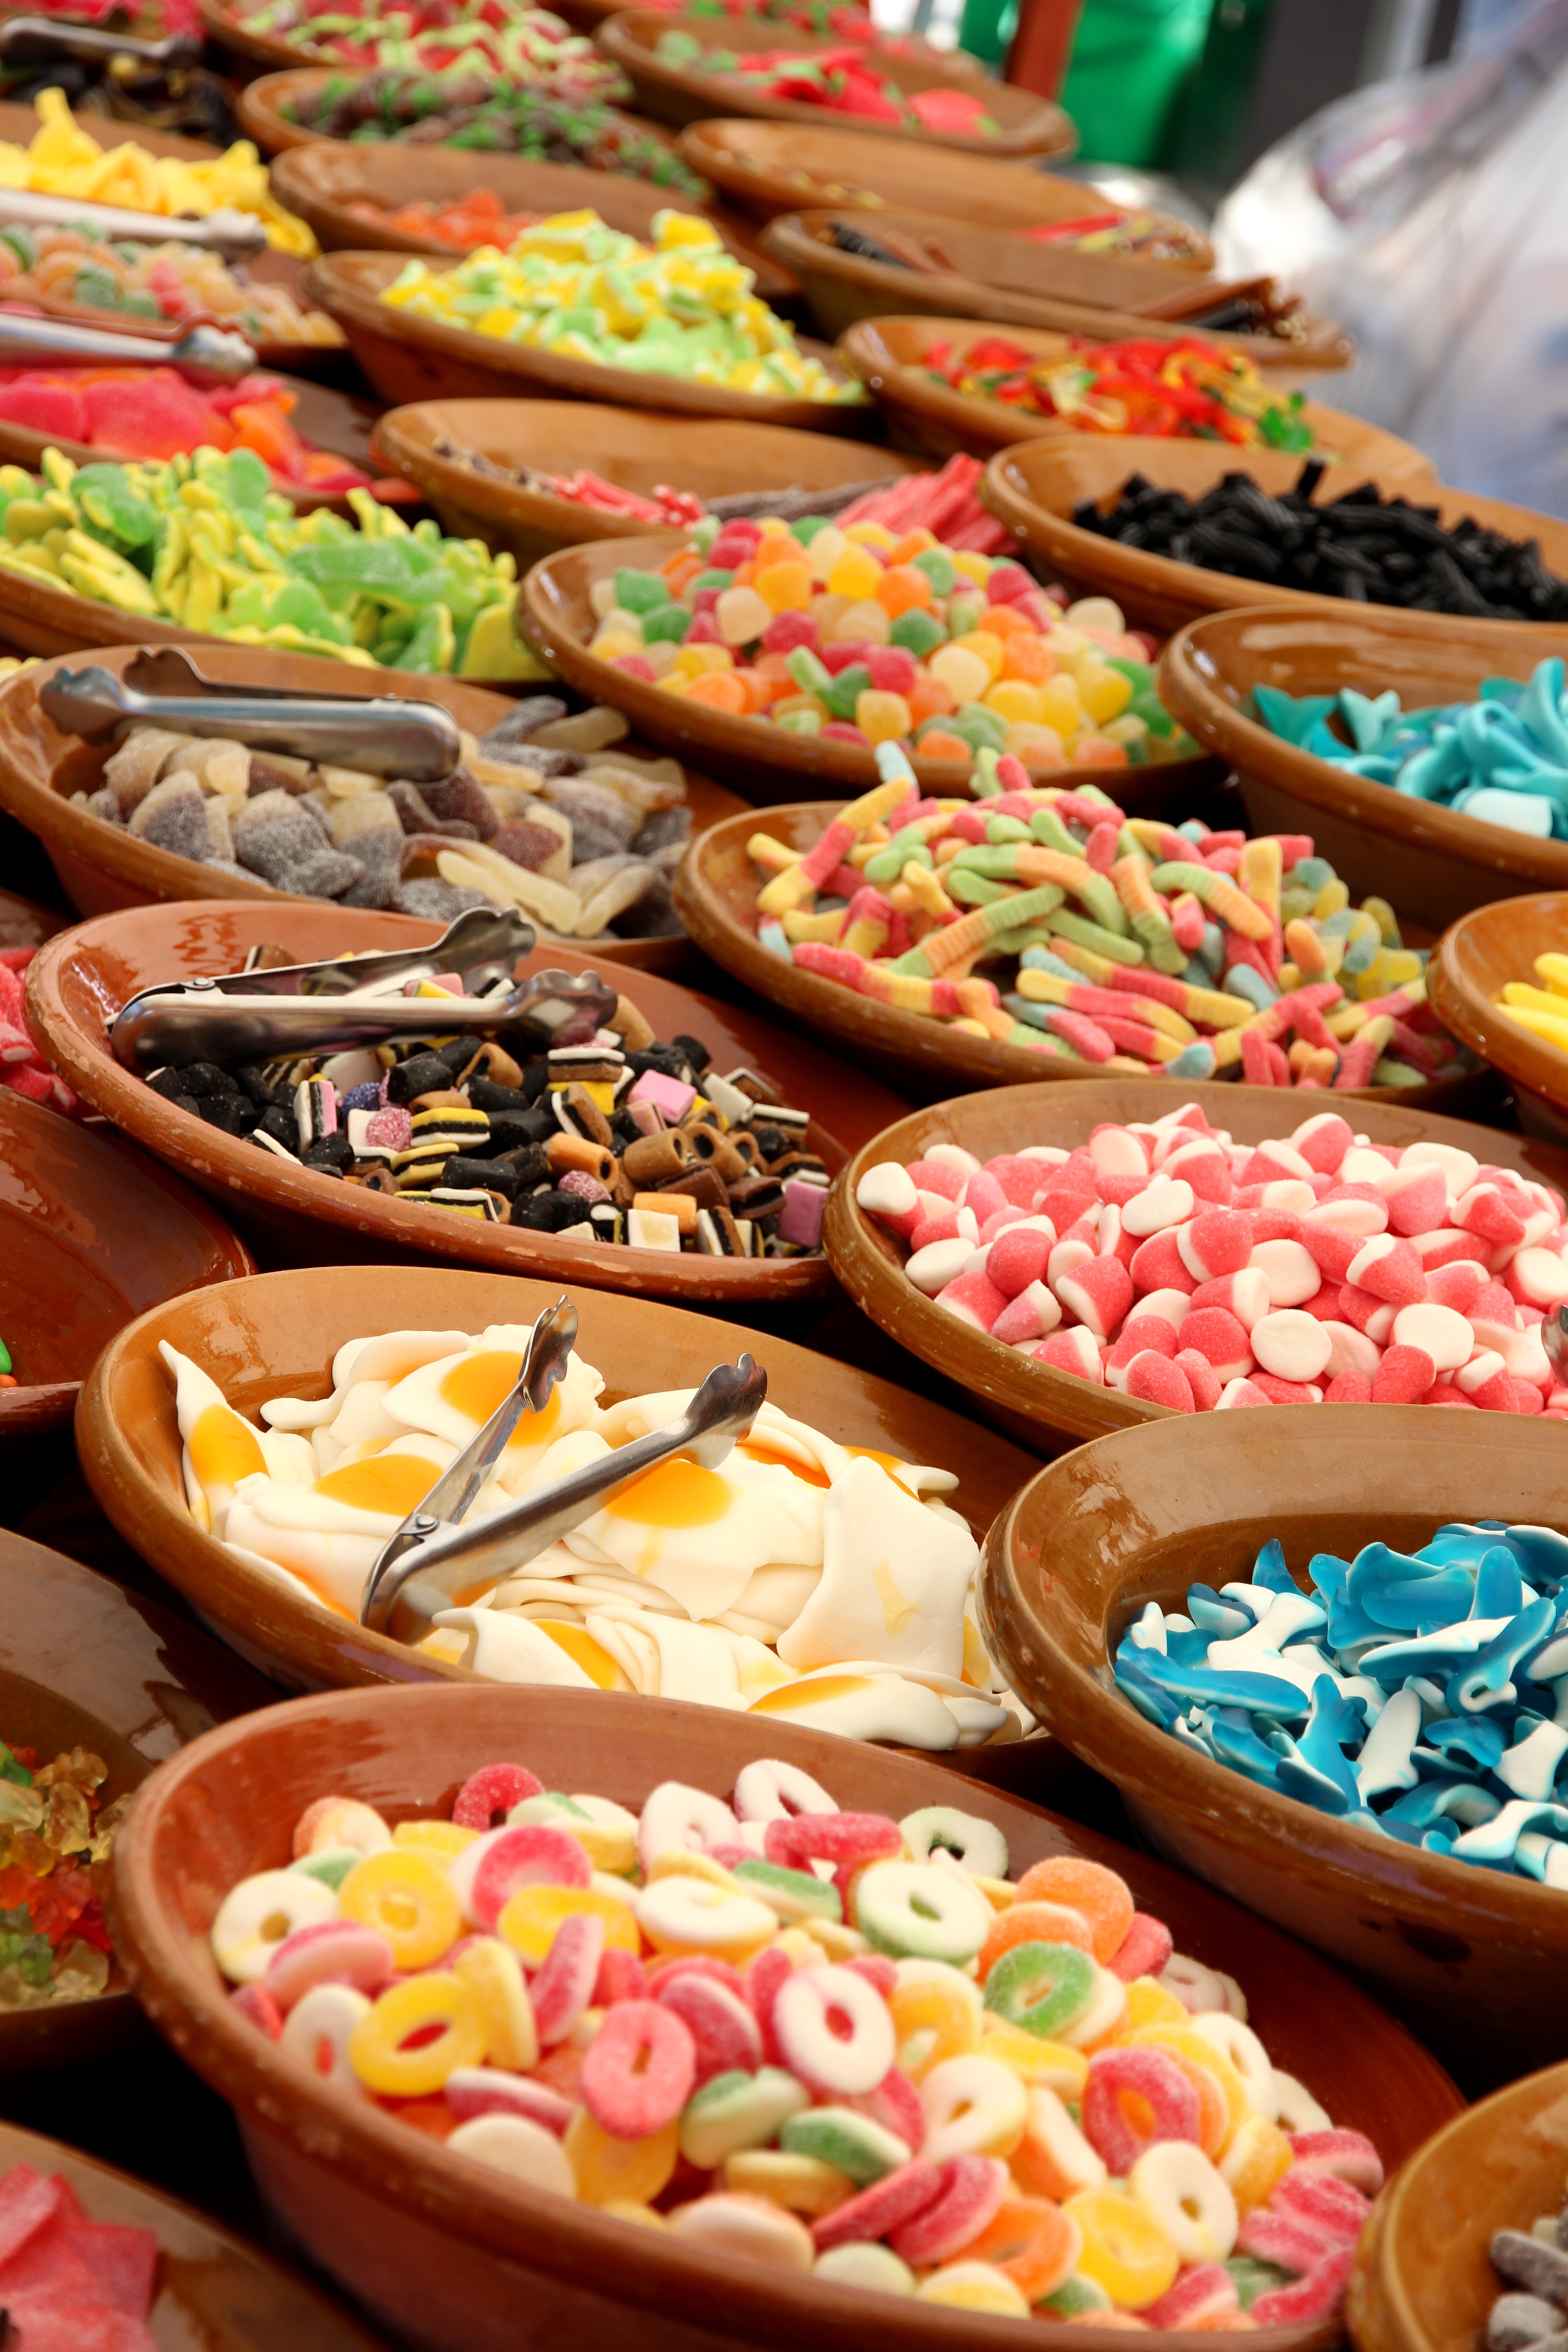
sweet, meal, food, red, market, colorful, baking, dessert, delicious, brand, stand, sugar, candy, candy cane, sweetness, treat, lick, nibble, chocolates, gummib rchen